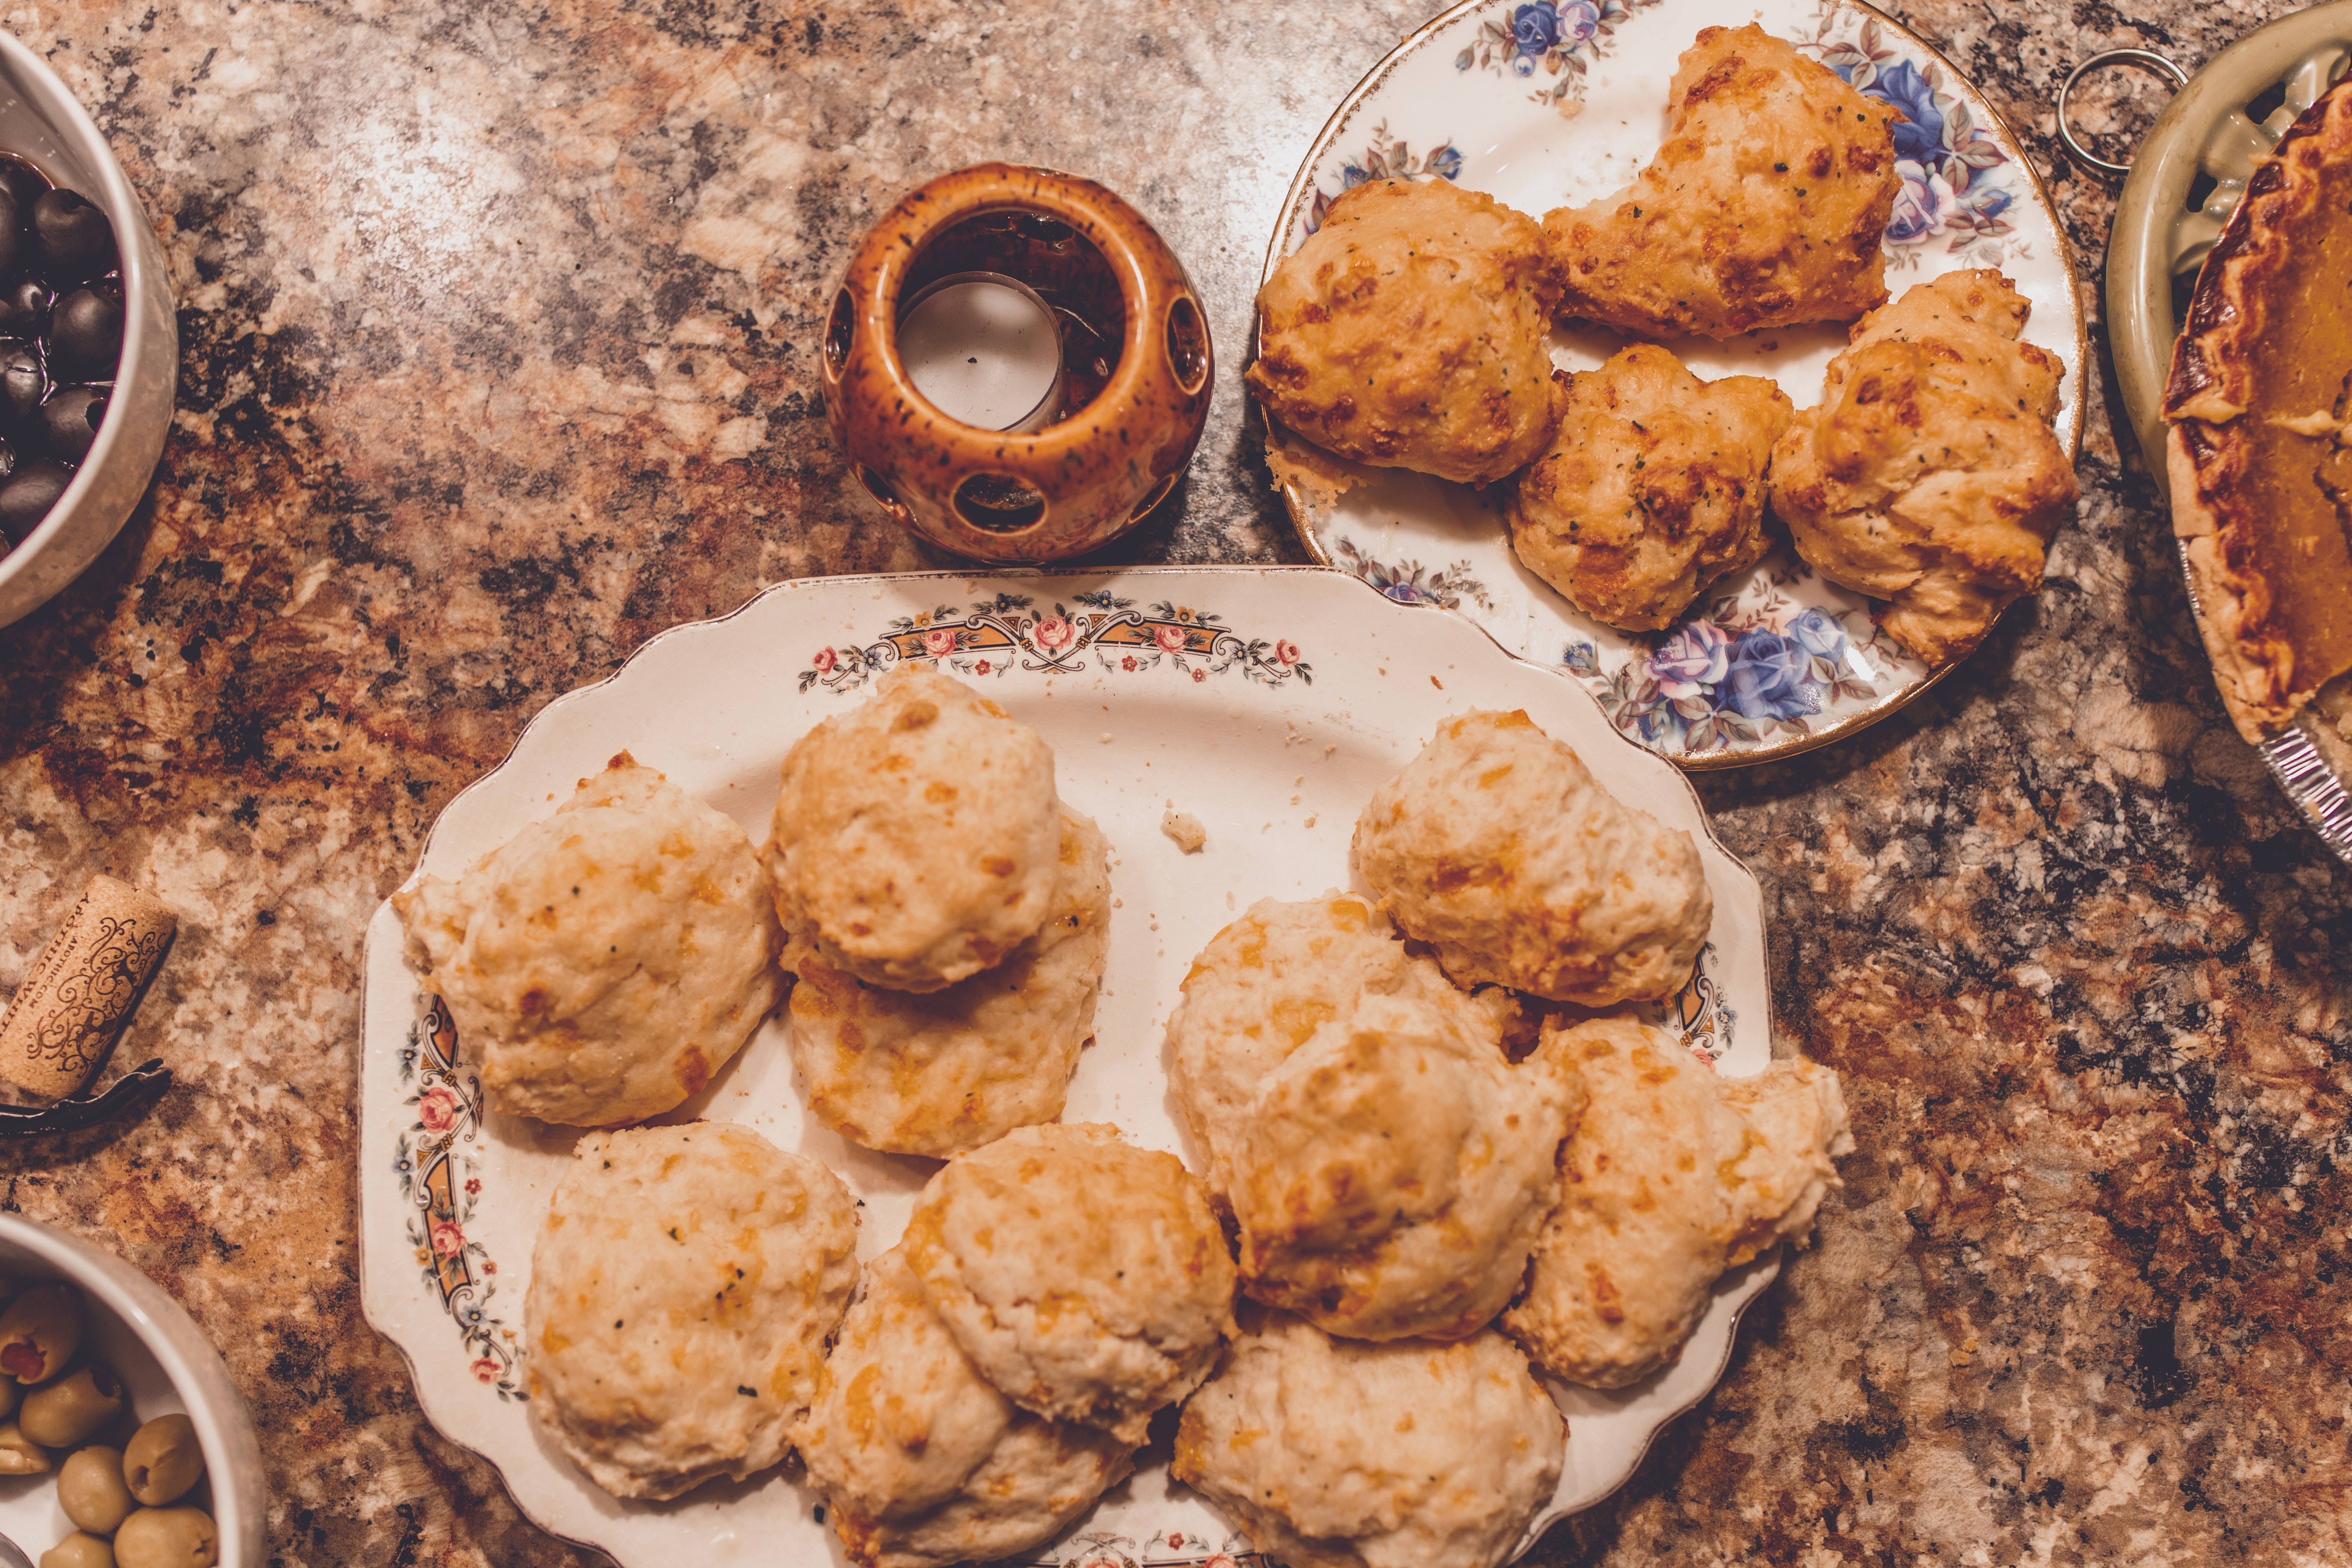
dish, food, cuisine, fried food, ingredient, dessert, finger food, produce, Clam cake, side dish, deep frying, baked goods, fritter, meatball, pakora, american food, Coconut macaroon, scone, snack, baking